History of Oregon State University

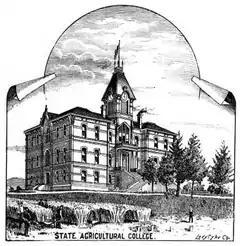
Benton Hall circa 1889

Oregon State University was founded as a small secondary and college preparatory school in the center of Oregon's Willamette Valley in 1856. The early school was first known as Corvallis Academy and served as the first public college in the American Northwest - known then as the Oregon Territory. Shortly after Oregon was established, state leaders secured federal funding from the Morrill Land-Grant Acts to support the school, making it Oregon's designated agricultural college. Since its inception, Oregon's first public college has seen over 20 presidents and transformed from a single building to a campus with over 36,000 students (2023).